Huzurpaga

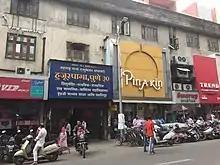
Huzurpaga School entrance on Laxmi Road

The school is officially called the H. H. C. P. Girls High School in honor of Tatyasaheb Patwardhan's father, the Maharaja, His Highness Chintamanrao Patwardhan of Sangli. Huzurpaga is located in the main commercial area of Laxmi Road in Pune. The school location was historically used as horse stables for the Maratha cavalry during the days of Peshwa rule. The school opened its second branch at Katraj. In 2001, the MGE Society established a senior college of commerce exclusively for girls called Huzurpaga Mahila Vanijya Mahavidyalaya (HMVM).